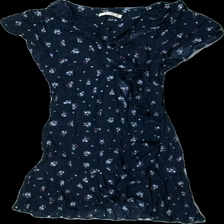
View: front
Type: Dress
Category: Ladies
Brand: Mango
Colors: Blue, White, Red
Material: 100% viscose
Pattern: Floral print
Cut: Regular
Size: S
Season: All
Holes: Major
Damage: hål armhåla
Damage location: top right
Damage 2 location: bottom center
Damage 3 location: bottom left
Price range: <50
Recommended usage: Export
Description: blommig klänning med hål i armhålan